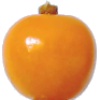
Label: physalis